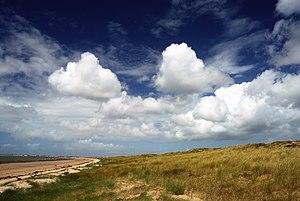
Saint-Jean-de-Monts (Vendée, Pays de la Loire, France)
Saint-Jean-de-Monts est une commune de l'Ouest de la France, située sur la Côte de Lumière, dans le département de la Vendée, en région Pays de la Loire.